Tatiana of Rome

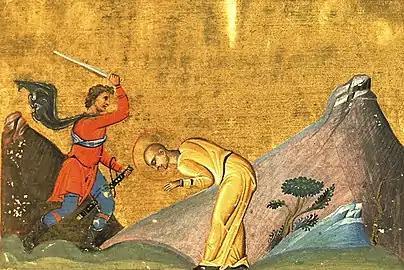
Painting showing the beheading of Tatiana of Rome from the "Menologion of Basil II"

Tatiana is venerated as a saint, and her feast day is on January 12 (for those churches which follow the traditional Julian Calendar, January 12 currently falls on January 25 of the modern Gregorian Calendar). The miracles performed by Saint Tatiana are said to have converted many people to the fledgling religion. Her skull was translated in 1955 from Bistrița Monastery to the Cathedral of Saint Demetrius in Craiova, Romania, and is enshrined with the relics of Saints Sergius and Bacchus and those of Patriarch Nephon II of Constantinople.